CDJ

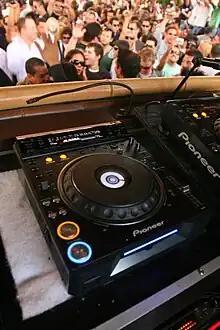
Pioneer DVJ1000

The DVJ-1000 was a digital turntable capable of playing back video data on DVDs, as well as CD-Audio, and MP3 audio on both CDs and DVDs. Created by Pioneer Electronics in 2006, it was the successor to the Pioneer DVJ-X1.